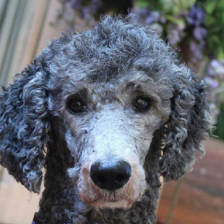
Label: animals